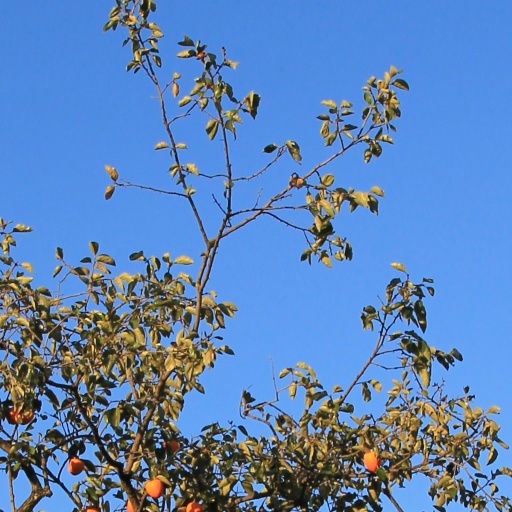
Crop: grape